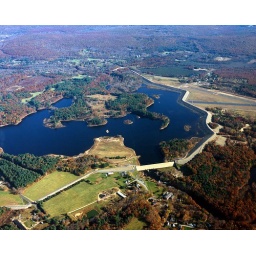
Aerial View of Mansfield Hollow Dam and my house down in the corner - hadn't been painted yellow yet